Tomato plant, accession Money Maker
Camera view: bottom (45 deg); turntable rotation: 0 degrees
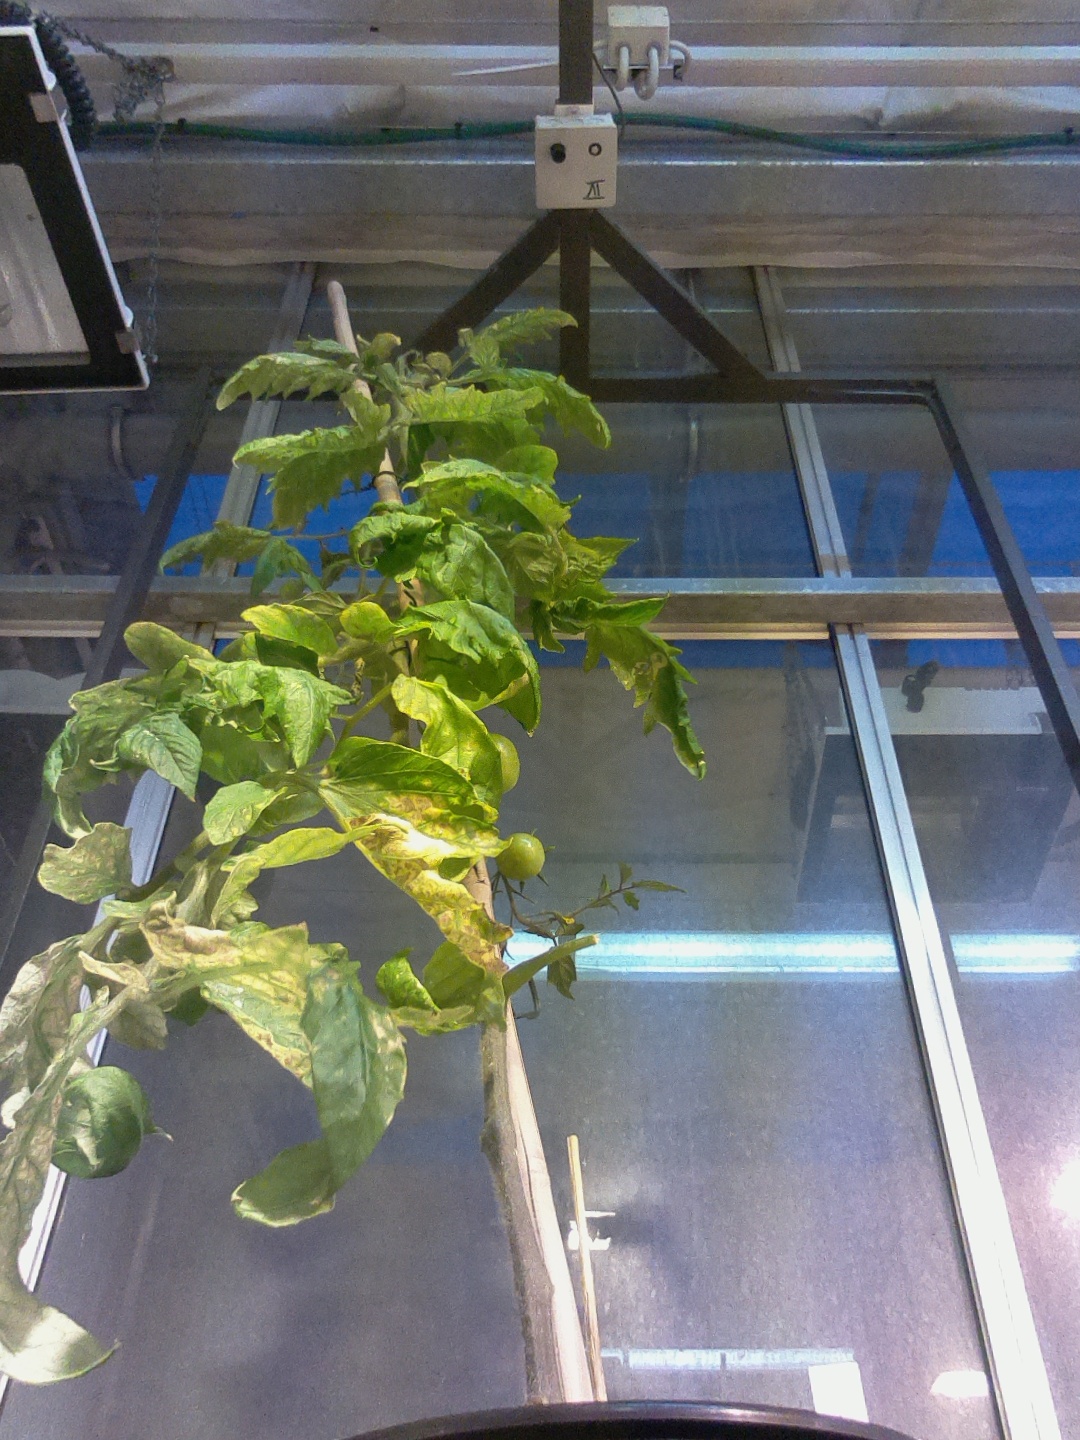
BBCH growth stage 77: 70%-80% of final fruit size